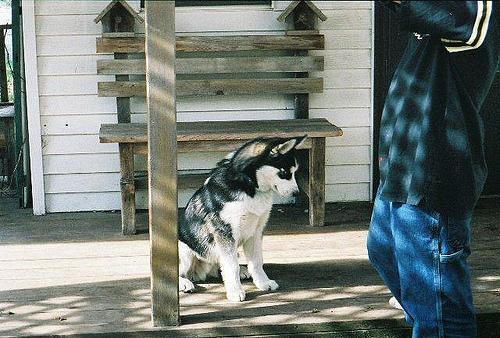
Siberian_husky